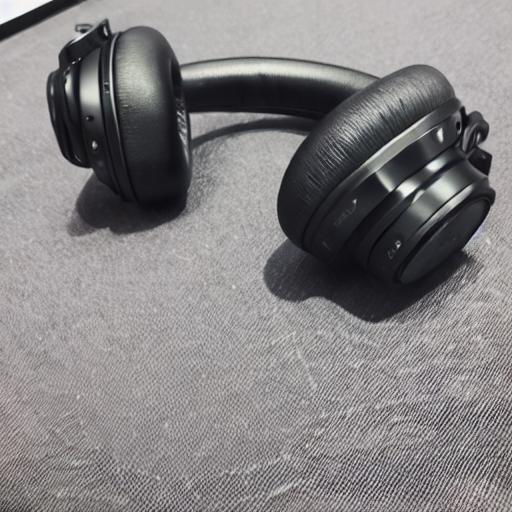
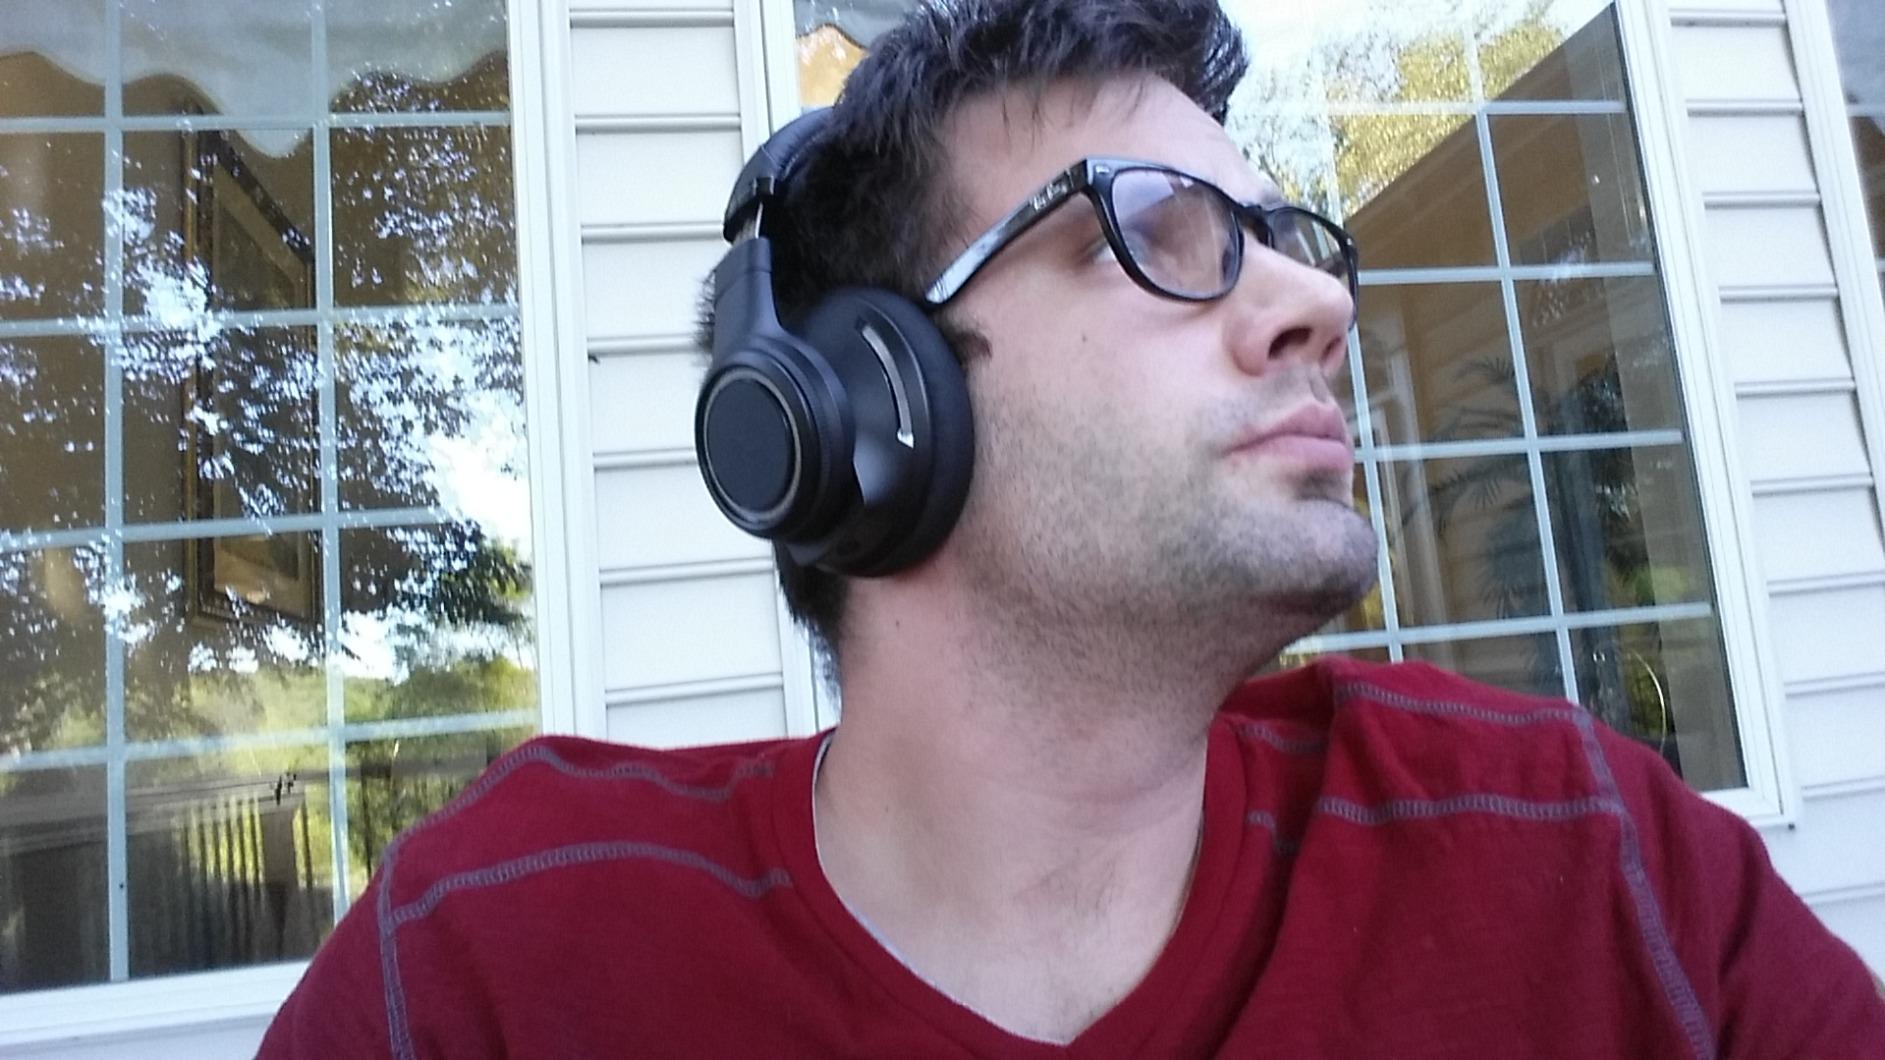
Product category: headphones
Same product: no